Monica Niculescu

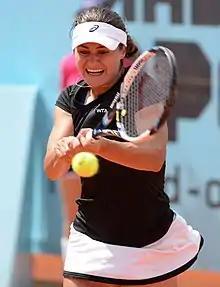
Niculescu preparing to hit a backhand

Niculescu is a right-handed player, known for her unorthodox style of play. Her trademark is an unpredictable forehand slice. She enjoys hitting a flat, two-handed backhand. She is able to force tricky drop shots and precise volleys. During her match against Johanna Konta at the 2017 China Open, Niculescu showed a variety of spins.